Bo Porter

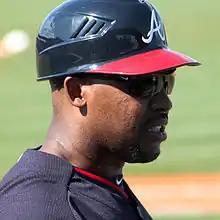
Porter at spring training in 2015

On October 3, 2014, the Atlanta Braves announced coaching changes for the 2015 season which included hiring Porter as third base coach, a position which also included outfield and base-running coaching responsibilities. After the 2016 season concluded, Ron Washington replaced Porter as the Braves' third base coach, and Porter was named a special assistant to Braves general manager John Coppolella.